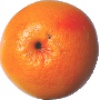
Label: pink_grapefruit